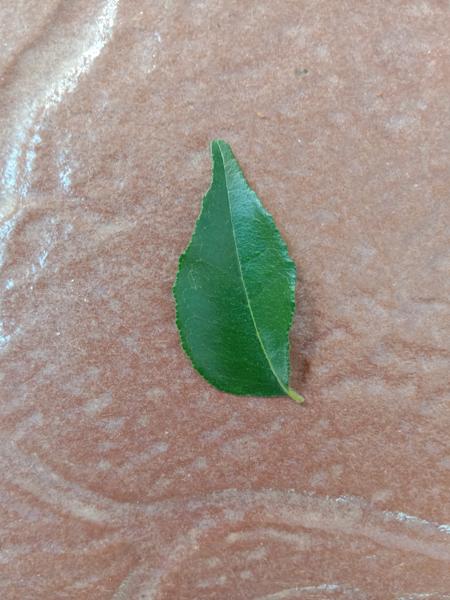
Plant: Curry